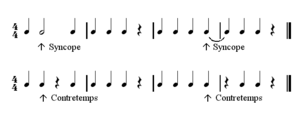
Description
Dans la musique, on appelle contretemps — ou contre-temps — une note attaquée sur un temps faible, et suivie d'un temps fort occupé par un silence.